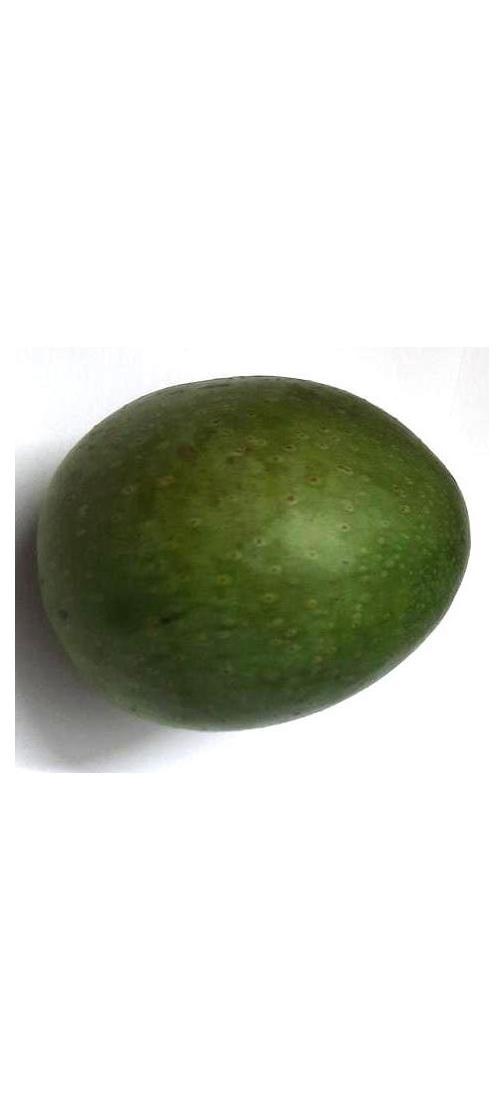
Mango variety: Ashshina Zhinuk